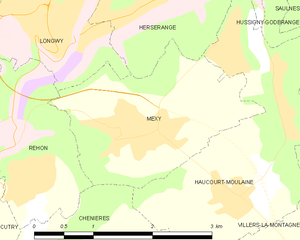
Mexy est une commune française située dans le département de Meurthe-et-Moselle, en région Grand Est.